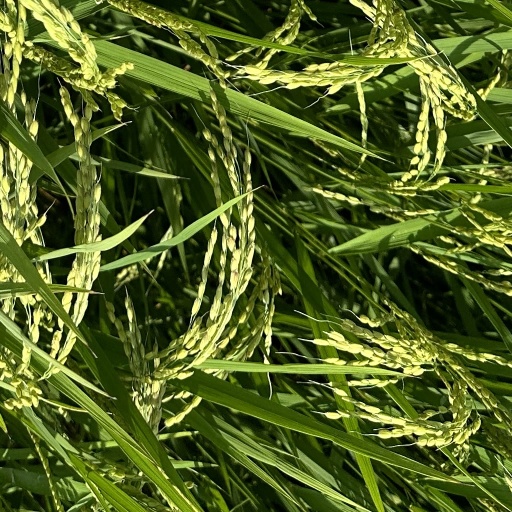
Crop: rice